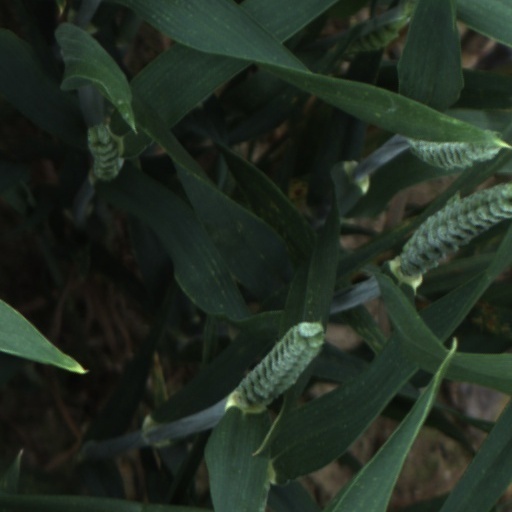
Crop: wheat